Akhtar Mansour

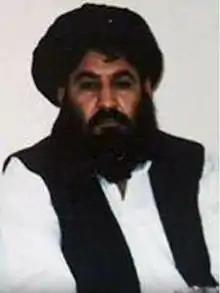
Mansour as seen in a photo taken in Frankfurt, Germany, in 1998

Akhtar Mohammad Mansour (195921 May 2016) was an Afghan militant leader who served as the second supreme leader of the Taliban. Succeeding the founding leader, Mullah Omar, he was the supreme leader from July 2015 to May 2016, when he was killed in a US drone strike in Balochistan, Pakistan.